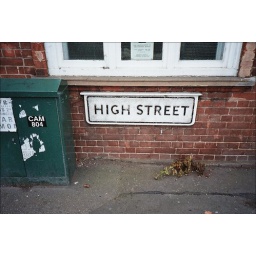
Old-school street sign in Baldock.